Chakram

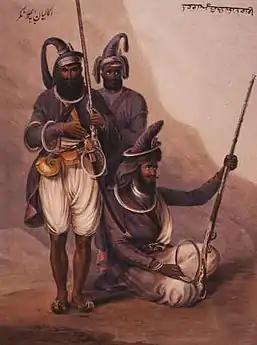
"Sikhs with chakrams", inscribed "Nihang Abchal Nagar" (Nihang from Hazur Sahib), 1844

The chakram is a throwing weapon from the Indian subcontinent. It is circular with a sharpened outer edge and a diameter of . It is also known as "chalikar" meaning "circle", and was sometimes referred to in English writings as a "war-quoit". The chakram is primarily a throwing weapon, but can also be used hand-to-hand. A smaller variant called "chakri" is worn on the wrist. A related weapon is the "chakri dong", a bamboo staff with a "chakri" attached at one end.